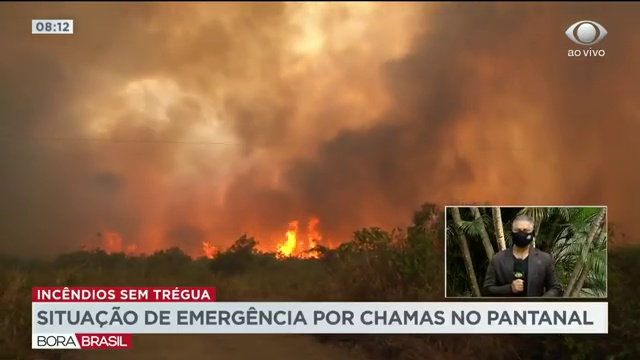
Fire: yes
Smoke: yes